Roscoea purpurea

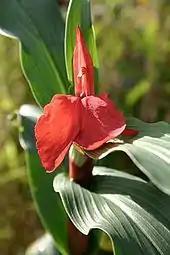
"Roscoea purpurea" f. "rubra" (formerly 'Red Gurkha') (AGM)

Jill Cowley notes that "for many years" a different species, "R. auriculata", was grown in gardens under the name "R. purpurea". She provides a number of distinguishing features, which include the auriculate nature of the leaves of "R. auriculata", the bright purple colour of its flowers rather than the paler colours of typical "R. purpurea", the relatively shorter white lateral staminodes of "R. auriculata", and the latter's deflexed (bent back) labellum.